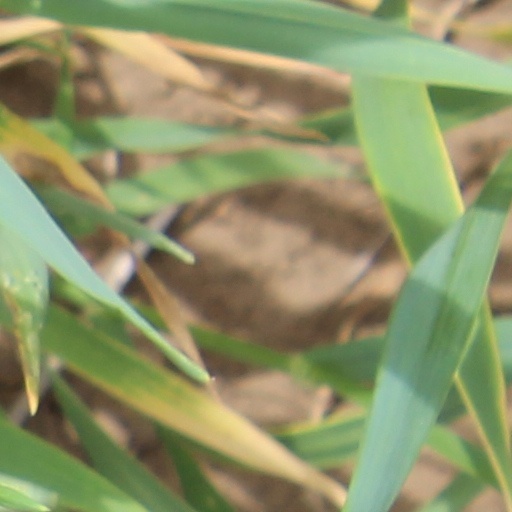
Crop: wheat